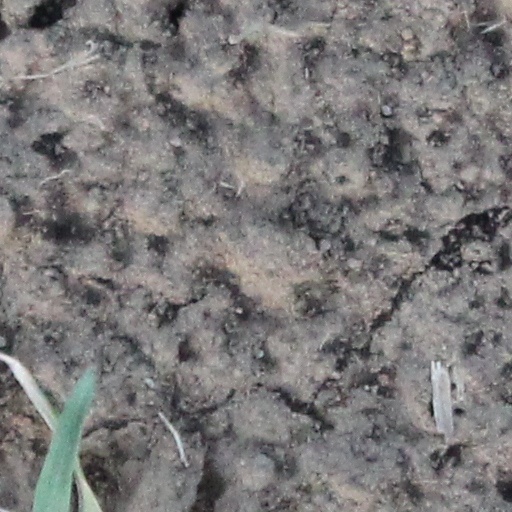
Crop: wheat